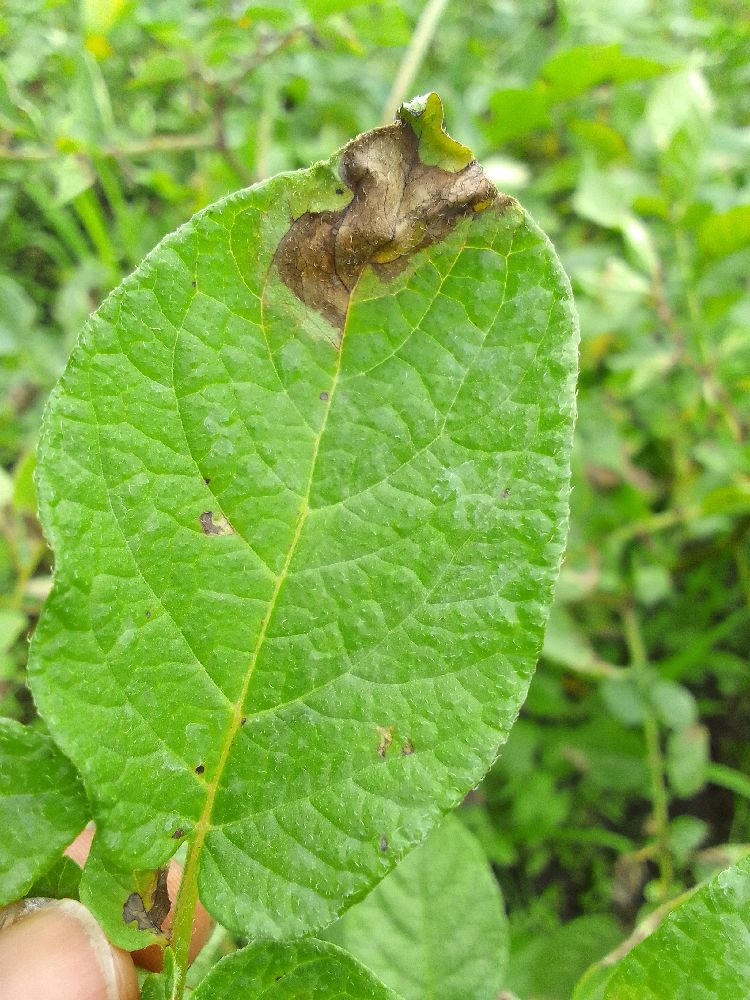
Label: Late blight